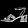
Label: Sandal